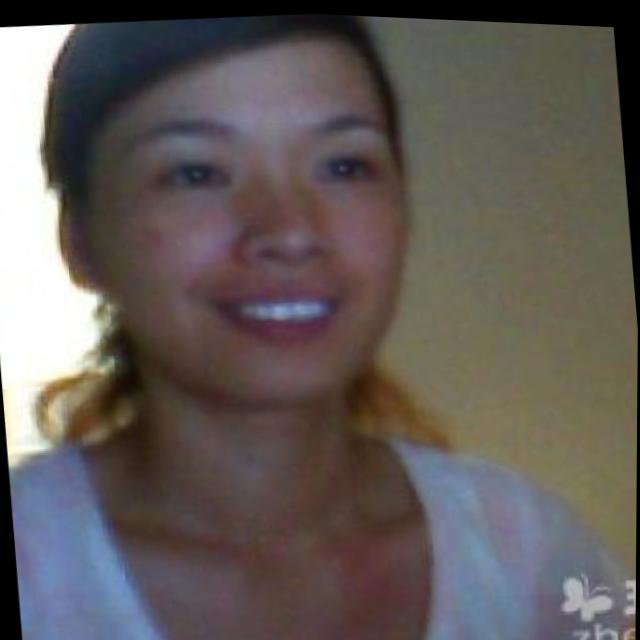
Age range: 21-44